Oliver Henry Perry

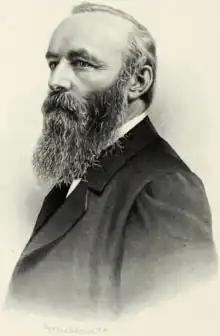
Portrait of Perry in 1881 publication

Oliver Henry Perry (February 21, 1815 – March 27, 1882) was an American politician from Connecticut. He served as the Secretary of the State of Connecticut in 1854 and as a member of the Connecticut House of Representatives in 1847–1849, 1853, 1857, 1859–1860, and 1864. He was the speaker of the Connecticut House of Representatives from 1859 to 1860.